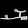
Label: Sandal